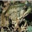
Label: frog